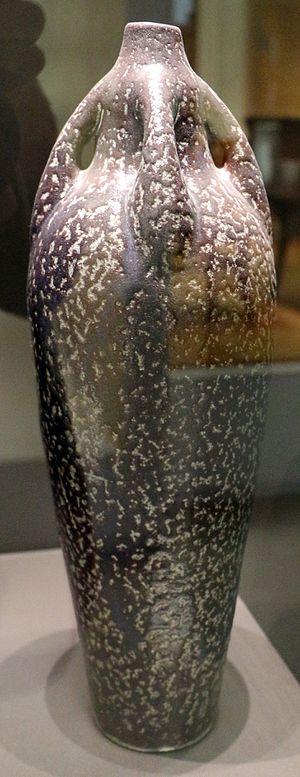
Ernest Chaplet, né à Sèvres le 8 juillet 1835 et mort à Choisy-le-Roi le 16 juin 1909, est un sculpteur et céramiste français.